Auto racing

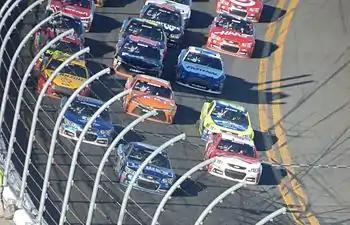
Jimmie Johnson leads the field racing three-wide multiple rows back at Daytona International Speedway in the 2015 Daytona 500.

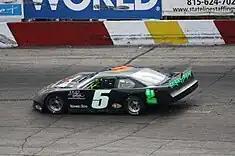
An ASA Late Model Series stock car on an asphalt track

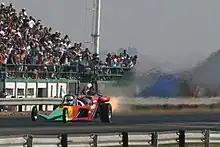
Jet-propelled dragster in Tarlton, Gauteng, South Africa

In North America, stock car racing is the most popular form of auto racing. Primarily raced on oval tracks, stock cars vaguely resemble production cars, but are in fact purpose-built racing machines that are built to tight specifications and, together with touring cars, also called Silhouette racing cars.